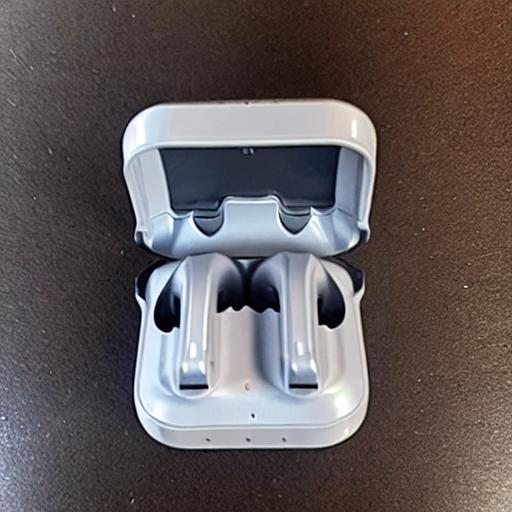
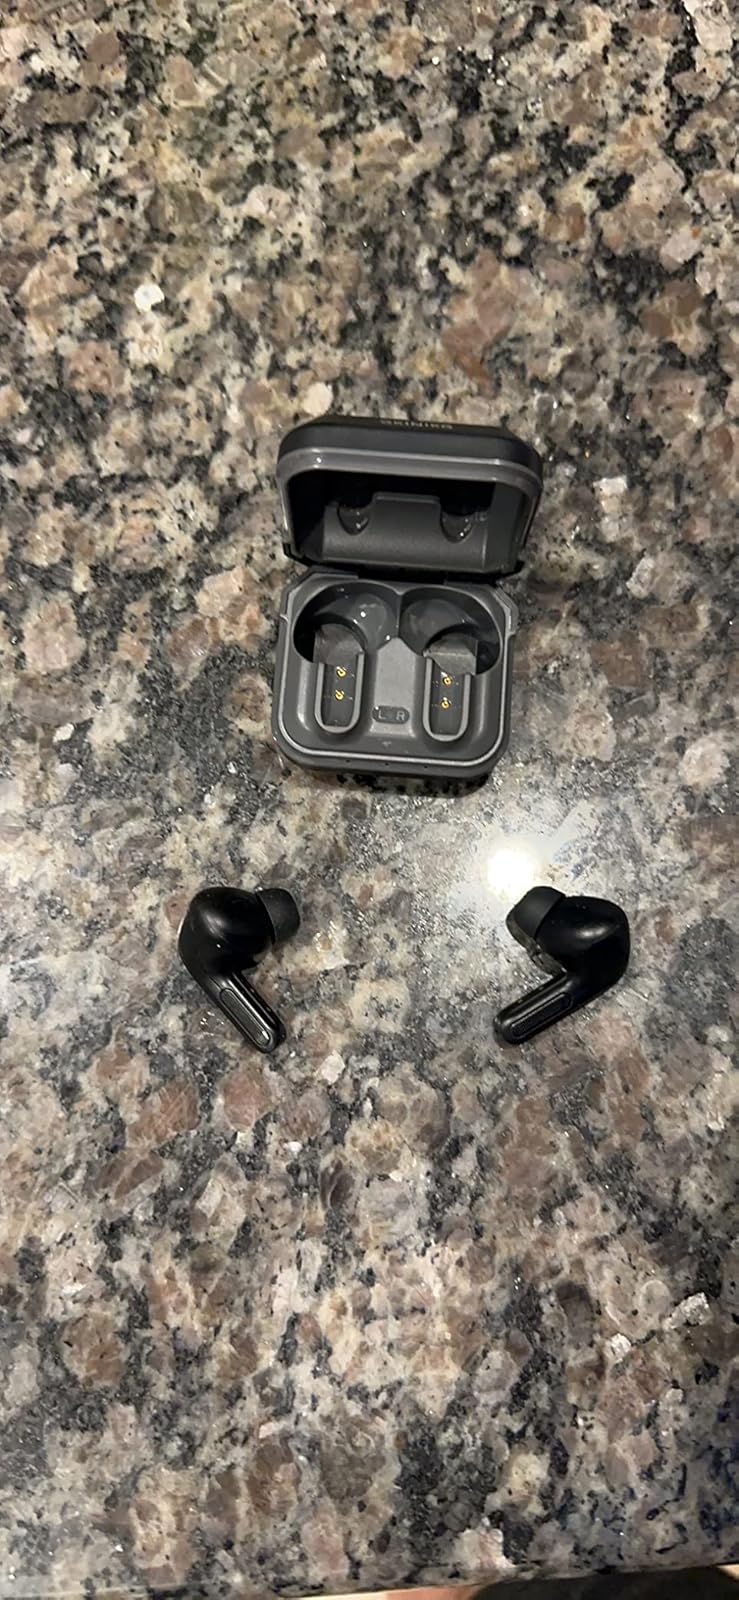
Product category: earbuds
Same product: no